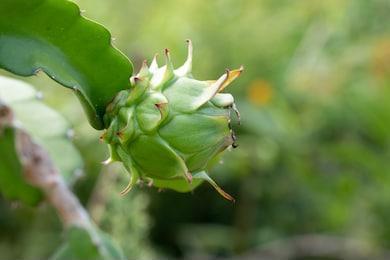
Label: Dragonfruit